Vinnie Hinostroza

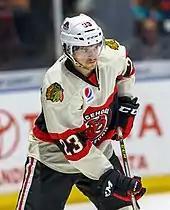
Hinostroza with the Rockford IceHogs in 2015

He was assigned to the Blackhawks American Hockey League (AHL) affiliate, the Rockford IceHogs to begin his professional rookie 2015–16 season. On October 16, 2015, he was recalled by the Blackhawks and on October 17, 2015, Hinostroza made his NHL debut, playing against the Columbus Blue Jackets. He recorded two penalty minutes and two shots on goal as Chicago won 4–1. Hinostroza scored his first career NHL goal against Jacob Markström of the Vancouver Canucks on November 19, 2016. He also recorded two assists in the same game which helped the Blackhawks rally from a 3–0 deficit and win in overtime. On June 15, 2018, Hinostroza agreed to a two-year contract with the Blackhawks, despite the possibility of becoming a free agent on July 1.